Cidona

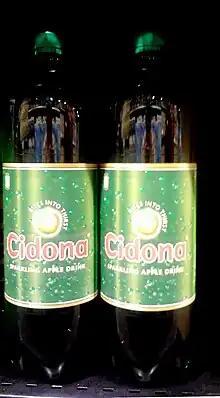
Cidona

It was once produced by cider producers Bulmers (part of C&C) and comes in a distinctive green bottle. It is now part of Britvic Ireland due to C&C selling their soft drink segment in 2007.